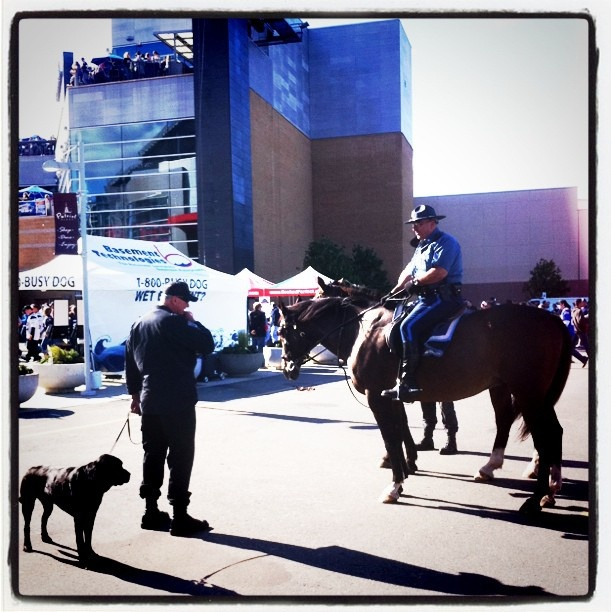
A group of cops with dogs and horses standing next to a tall building.
A police man on a horse talks to a man with a dog.
Two officers at an event with a police dog, and horse.
an officer on a horse next to a person holding the leash of a dog
THERE IS A HORSE THAT IS IN THE STREET